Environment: lab
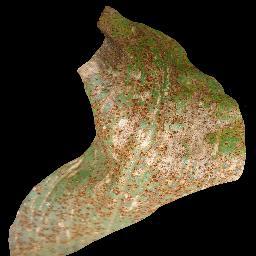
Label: common_rust